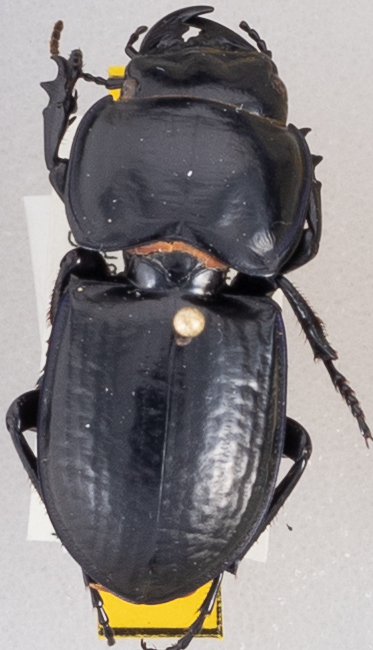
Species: Pasimachus sublaevis
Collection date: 2019-09-24
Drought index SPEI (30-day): -1.208
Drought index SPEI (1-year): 0.272
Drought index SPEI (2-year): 1.085